Hydra-class sloop

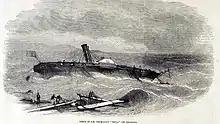
"Hecla" run aground off Gibraltar in 1855

From her commissioning in 1839 to 1854 "Hecla" served in the West Indies, in the Mediterranean and on the west coast of Africa. In February 1854 she reconnoitred the Baltic for British operations there during the Crimean War, and from March to November 1854, under the command of Captain William Hutcheon Hall, who had taken command of the small vessel because a warship of the size appropriate to his seniority was not available. She ran aground off Gibraltar on 23 January 1855, for which her commanding officer, Henry Samuel Hawker was severely reprimanded by a court martial. She served off the west coast of Africa until 1859, and was sold to Williams & Co. for £2,550 for commercial use on 15 June 1863 and renamed "Typhoon".